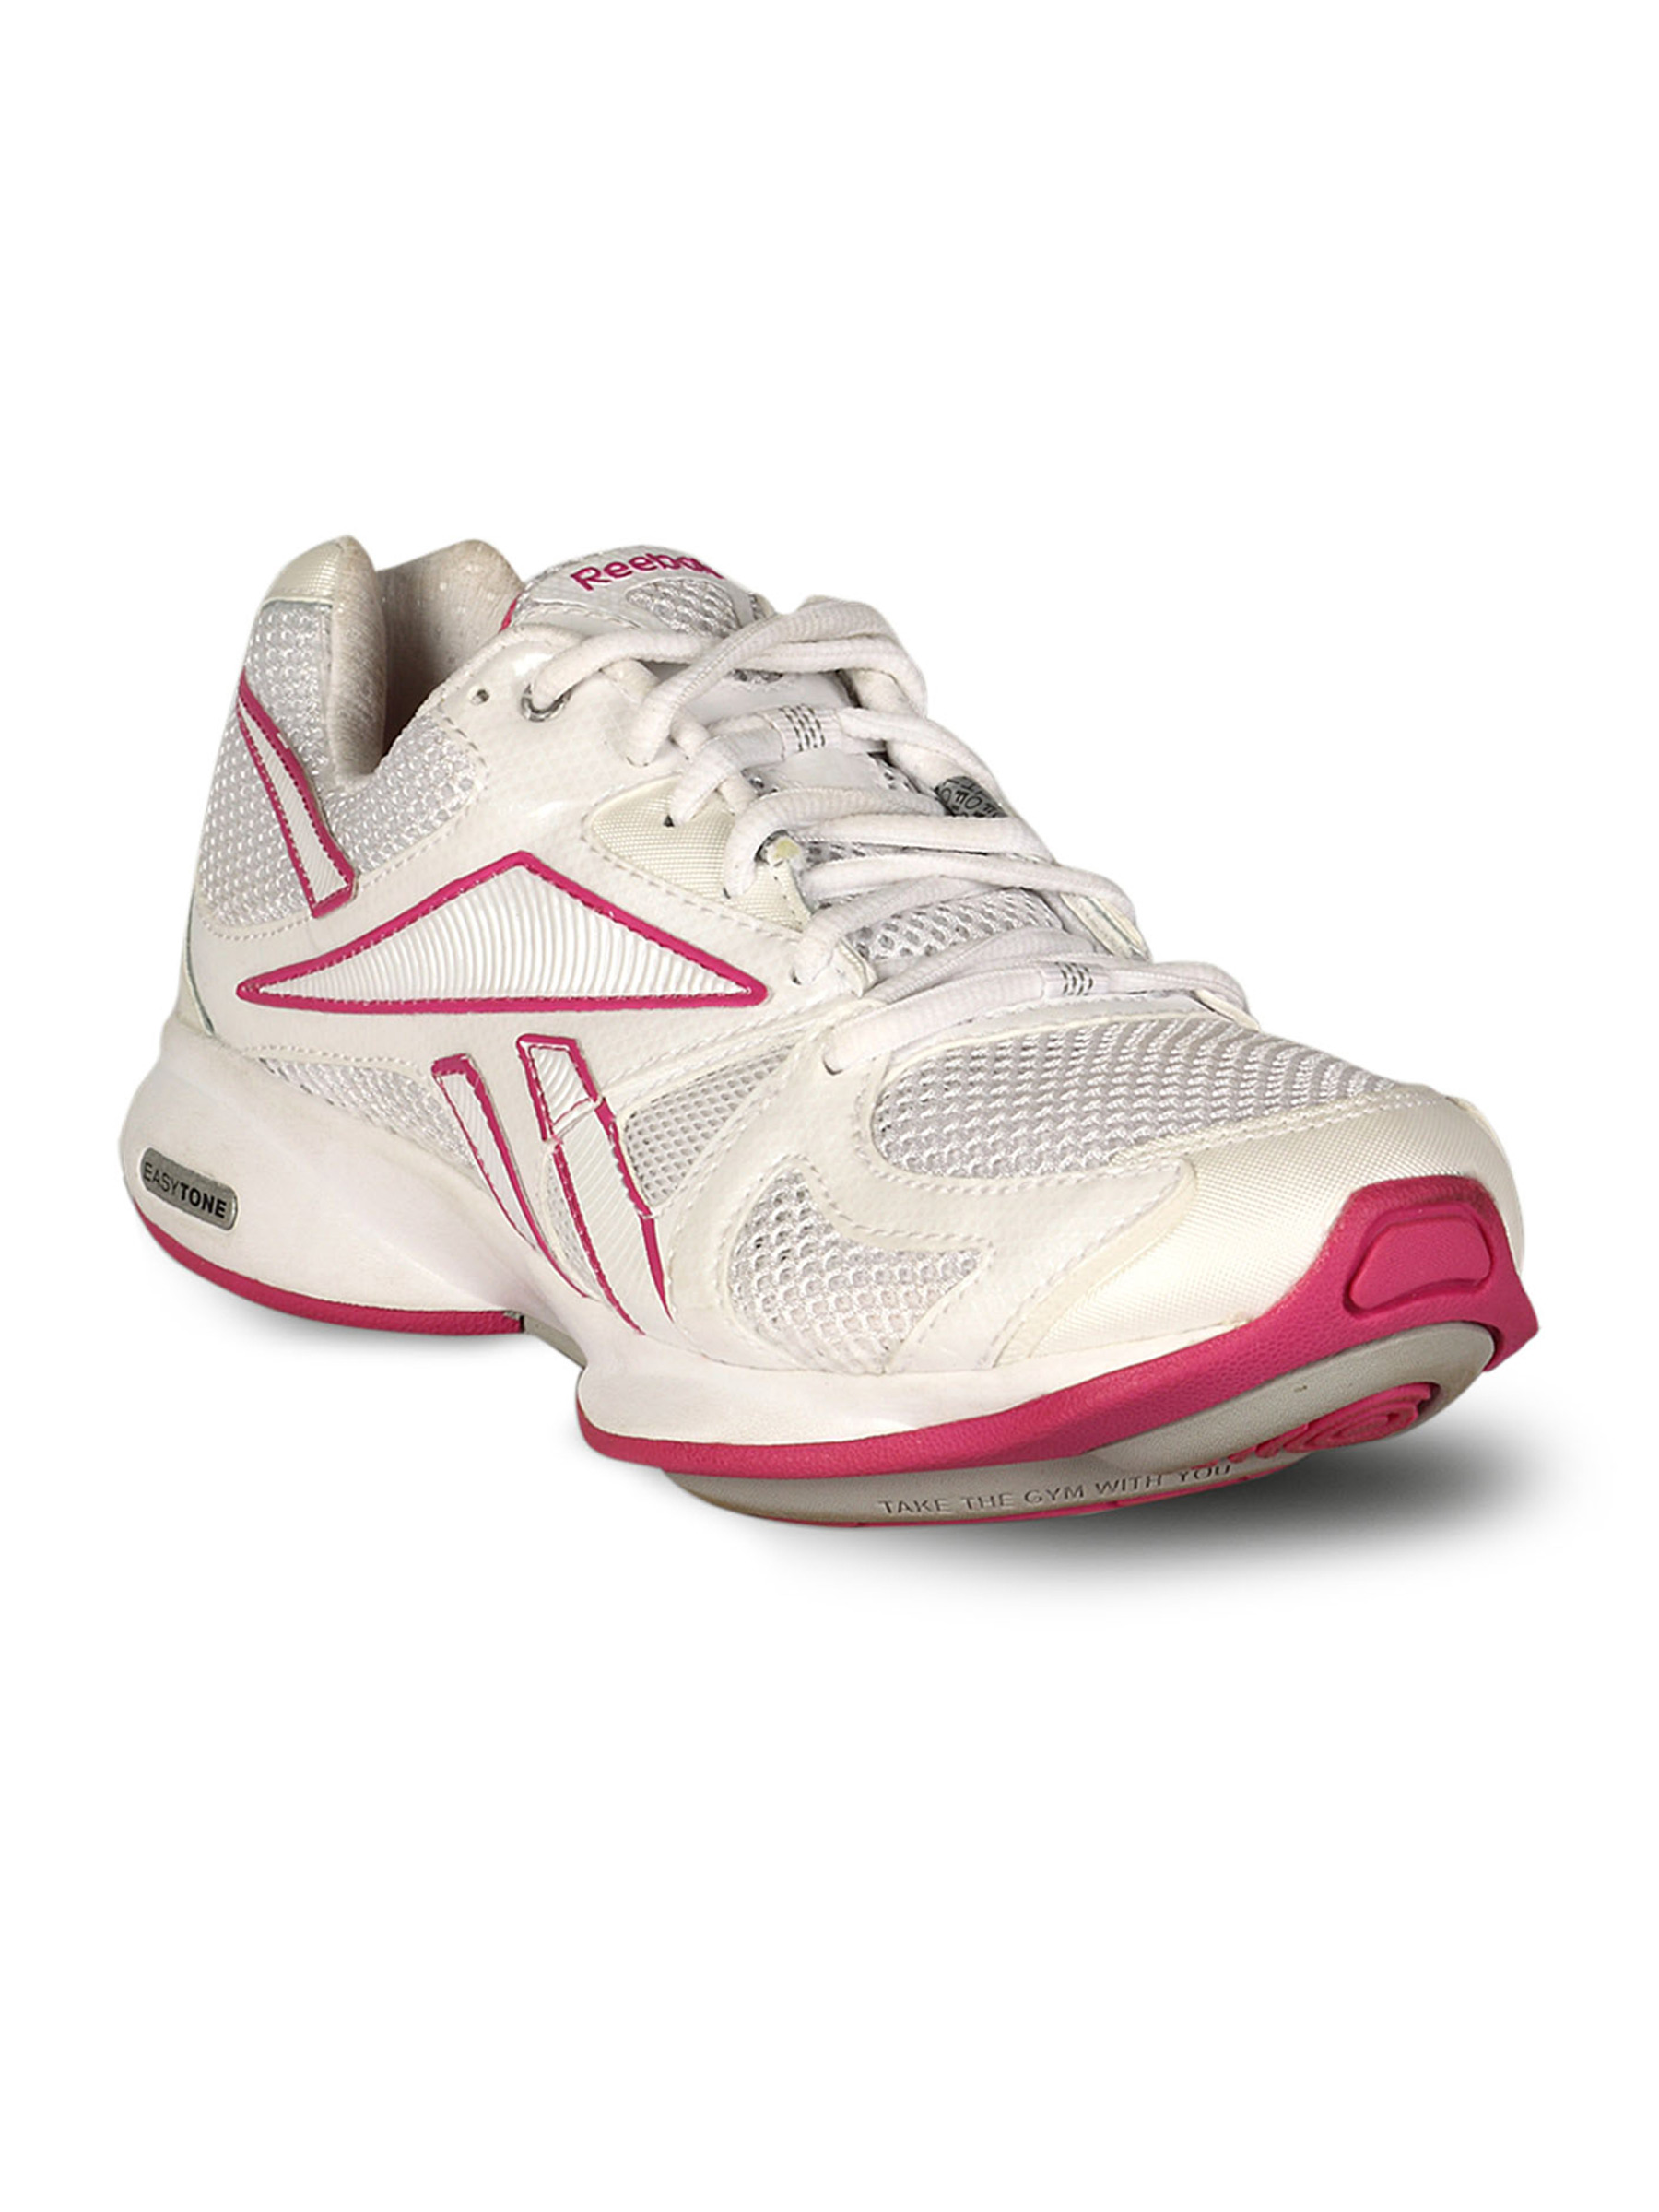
Reebok Men's Easytone Inspire White Shoe
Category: Footwear / Shoes / Sports Shoes
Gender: Men
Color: White
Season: Summer 2011
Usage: Sports